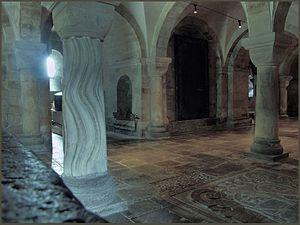
La Cathédrale de Lund, en Suède, au nord de Malmö dans la province de Scanie est le roman plus important bâtiment en Suède. La crypte du XIIe siècle est la partie la plus ancienne.